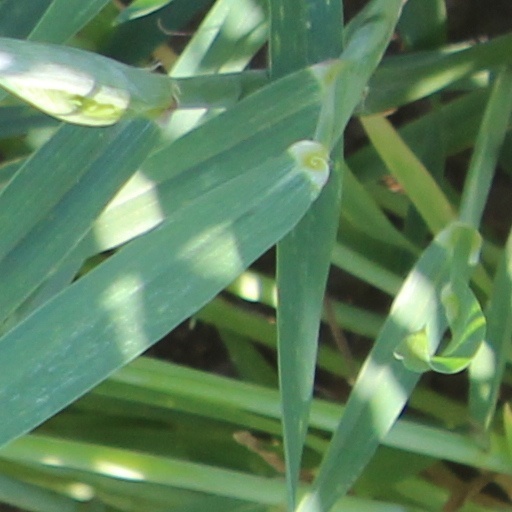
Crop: wheat